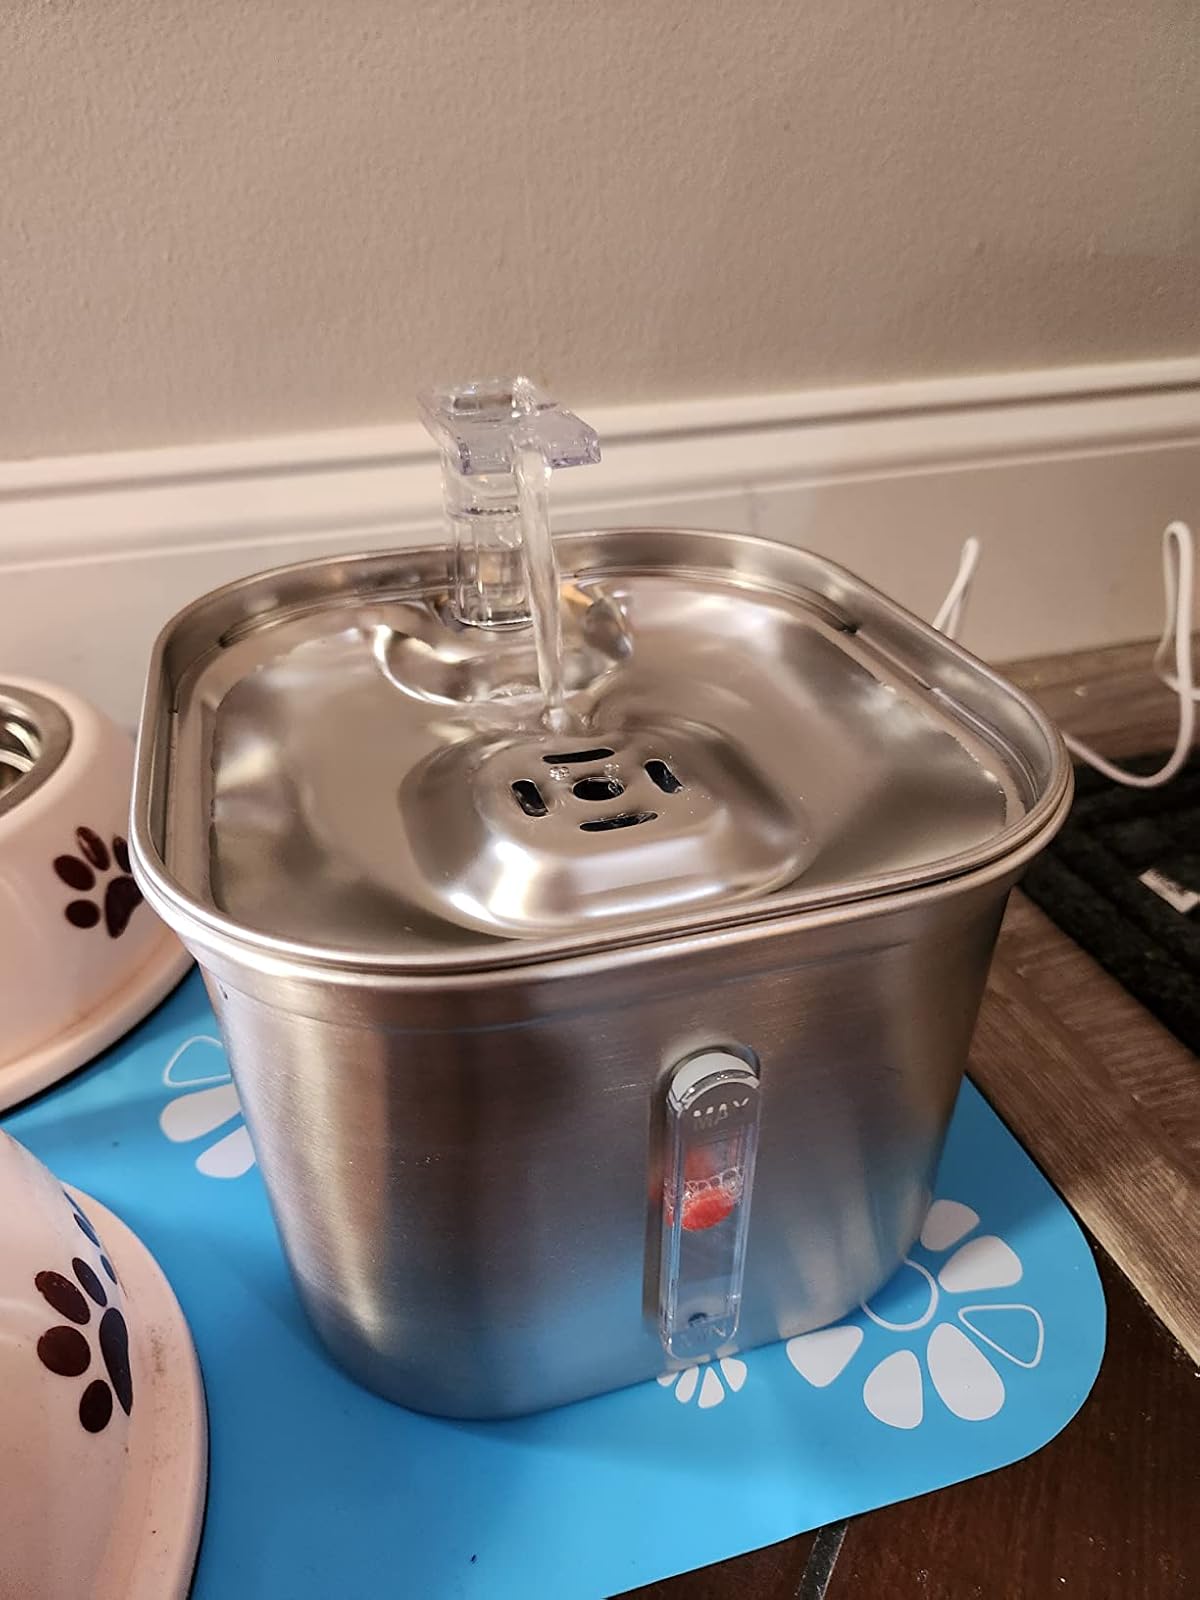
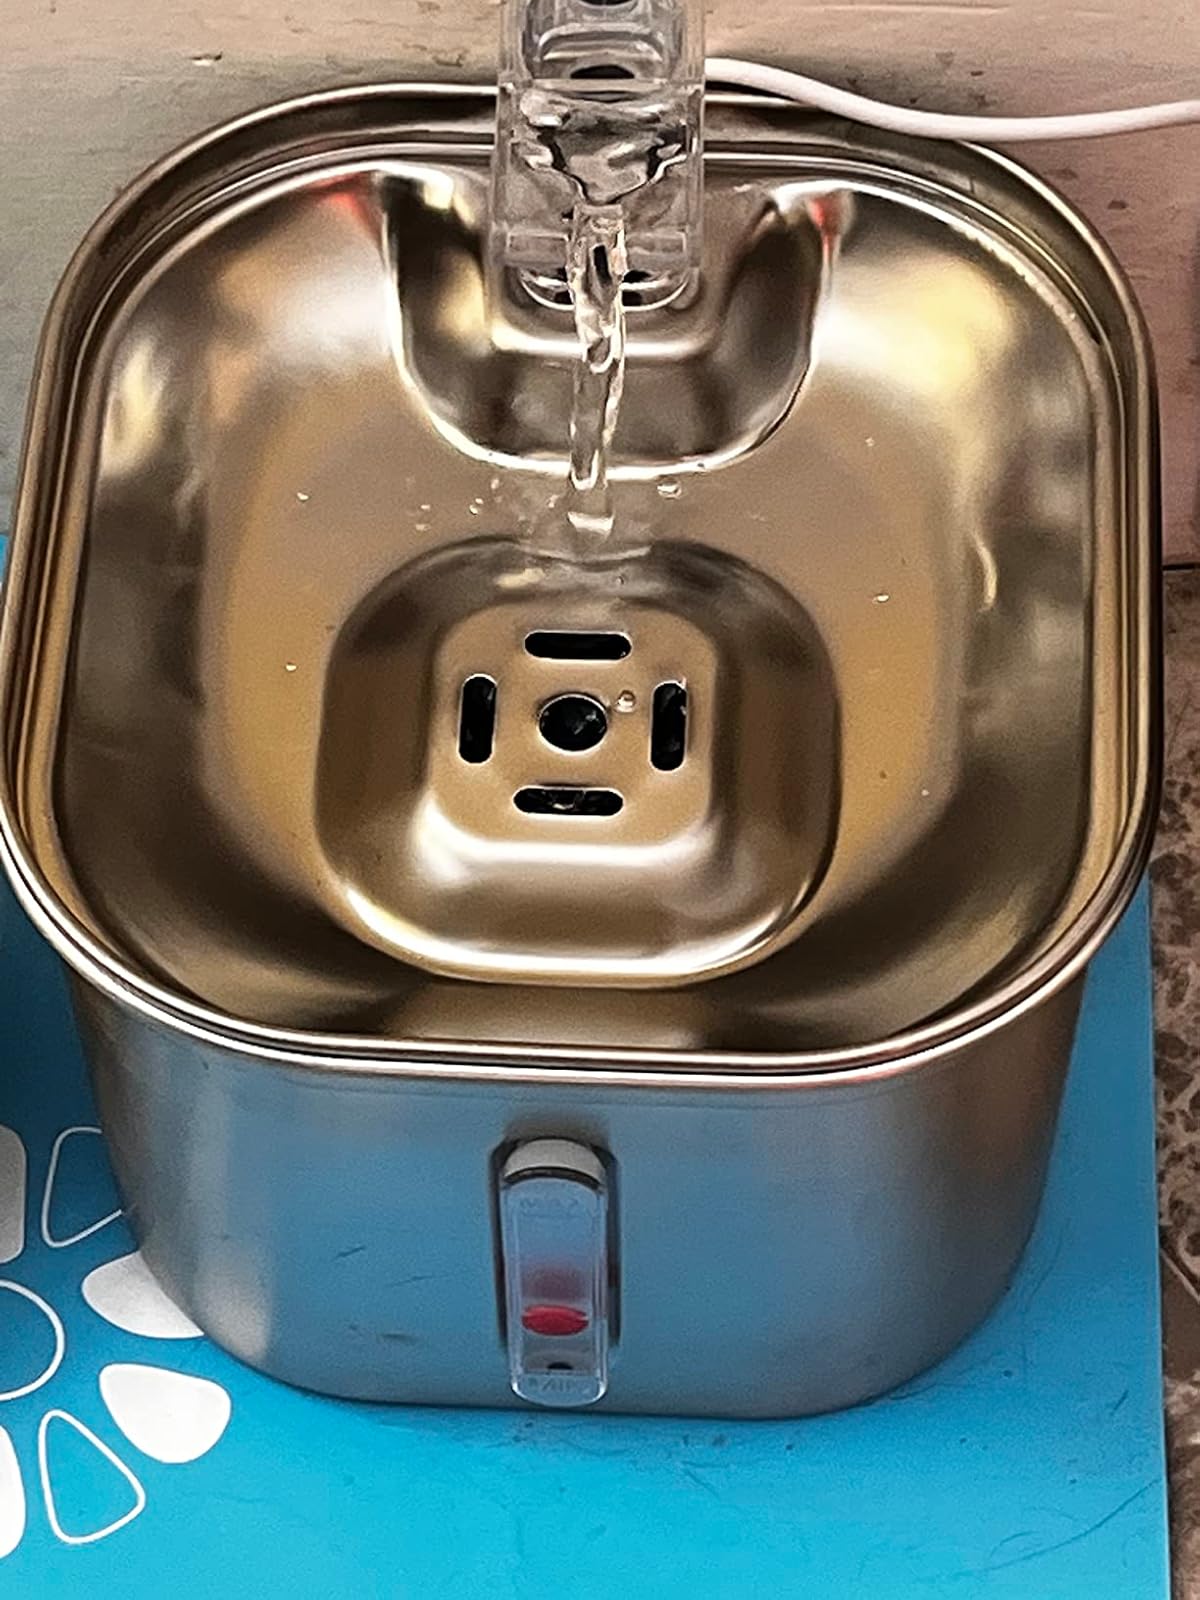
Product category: items_bowl
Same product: yes